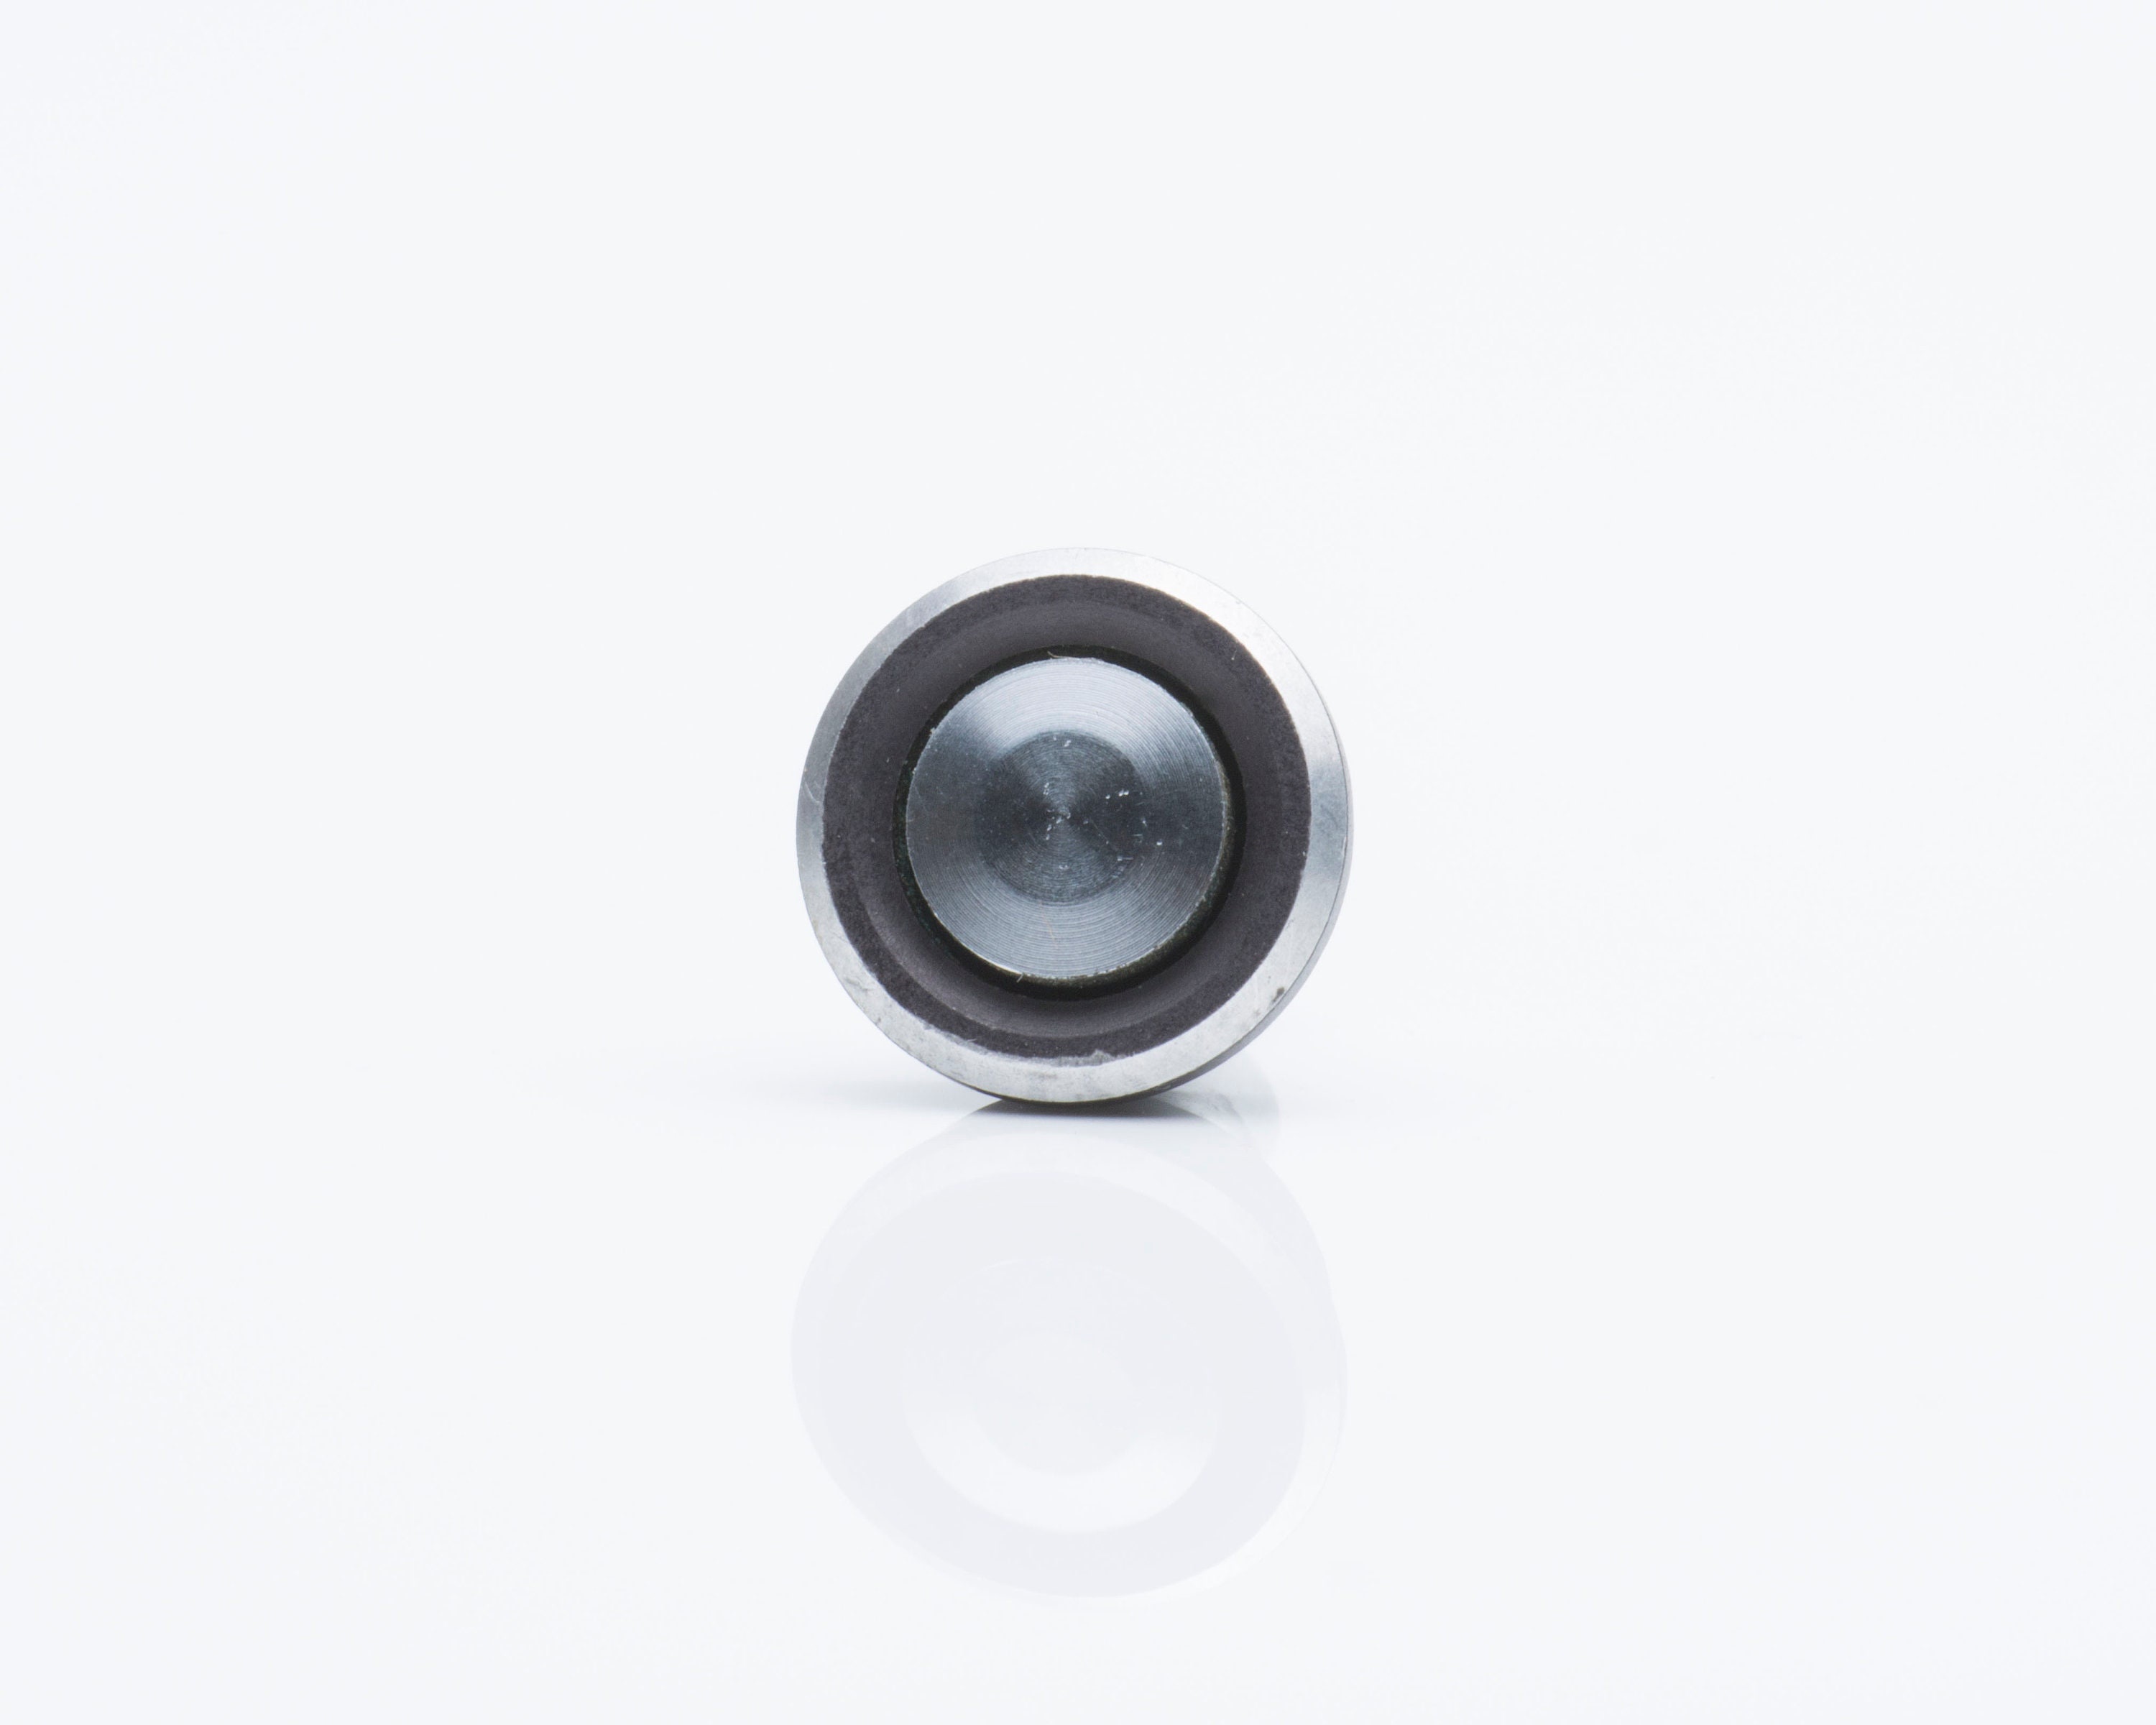
Hasselblad Release Shutter Button for 500 EL elm elx eld Cameras 46116
Hasselblad Shutter Release Button in good working order as pictured for 500 EL/M and other EL models.
Brand: Hasselblad
Category: Cameras & Optics > Camera & Optic Accessories > Camera Parts & Accessories > Camera Replacement Buttons & Knobs